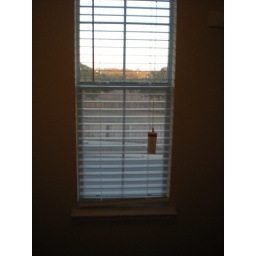
window in bedroom walk in closet.